Parischnogaster jacobsoni

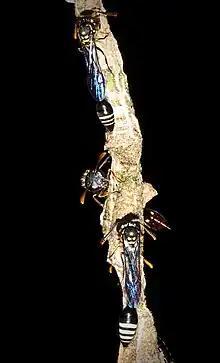
Parischnogaster jacobsoni. Males are easily recognisable for having gastral terga striped with white

The nests of "P. jacobsoni" generally reach their maximum size at 48 cells, and can house up to 6 females and 6 males, as well as a total of 33 larvae in a brood. "P. jacobsoni" wasps always use plant matter to construct their nests. They are composed of one or two linear rows anchored on a slim support or scattered across a flat surface. According to the theory that conserving material by utilizing wall-sharing cells and constructing structures to protect the nest are evidence of evolved wasp characters, "P. jacobsoni" constructs nests that are perhaps the most primitive of all wasp nests. It has almost no wall-sharing whatsoever, with cells scattered across the underside of a leaf. The nest, similar to that of "P. nigricans serrei", differs particularly because the alveolar walls are adjoined to the neighboring cells and because pupal cells, instead of being sealed, are simply narrowed.